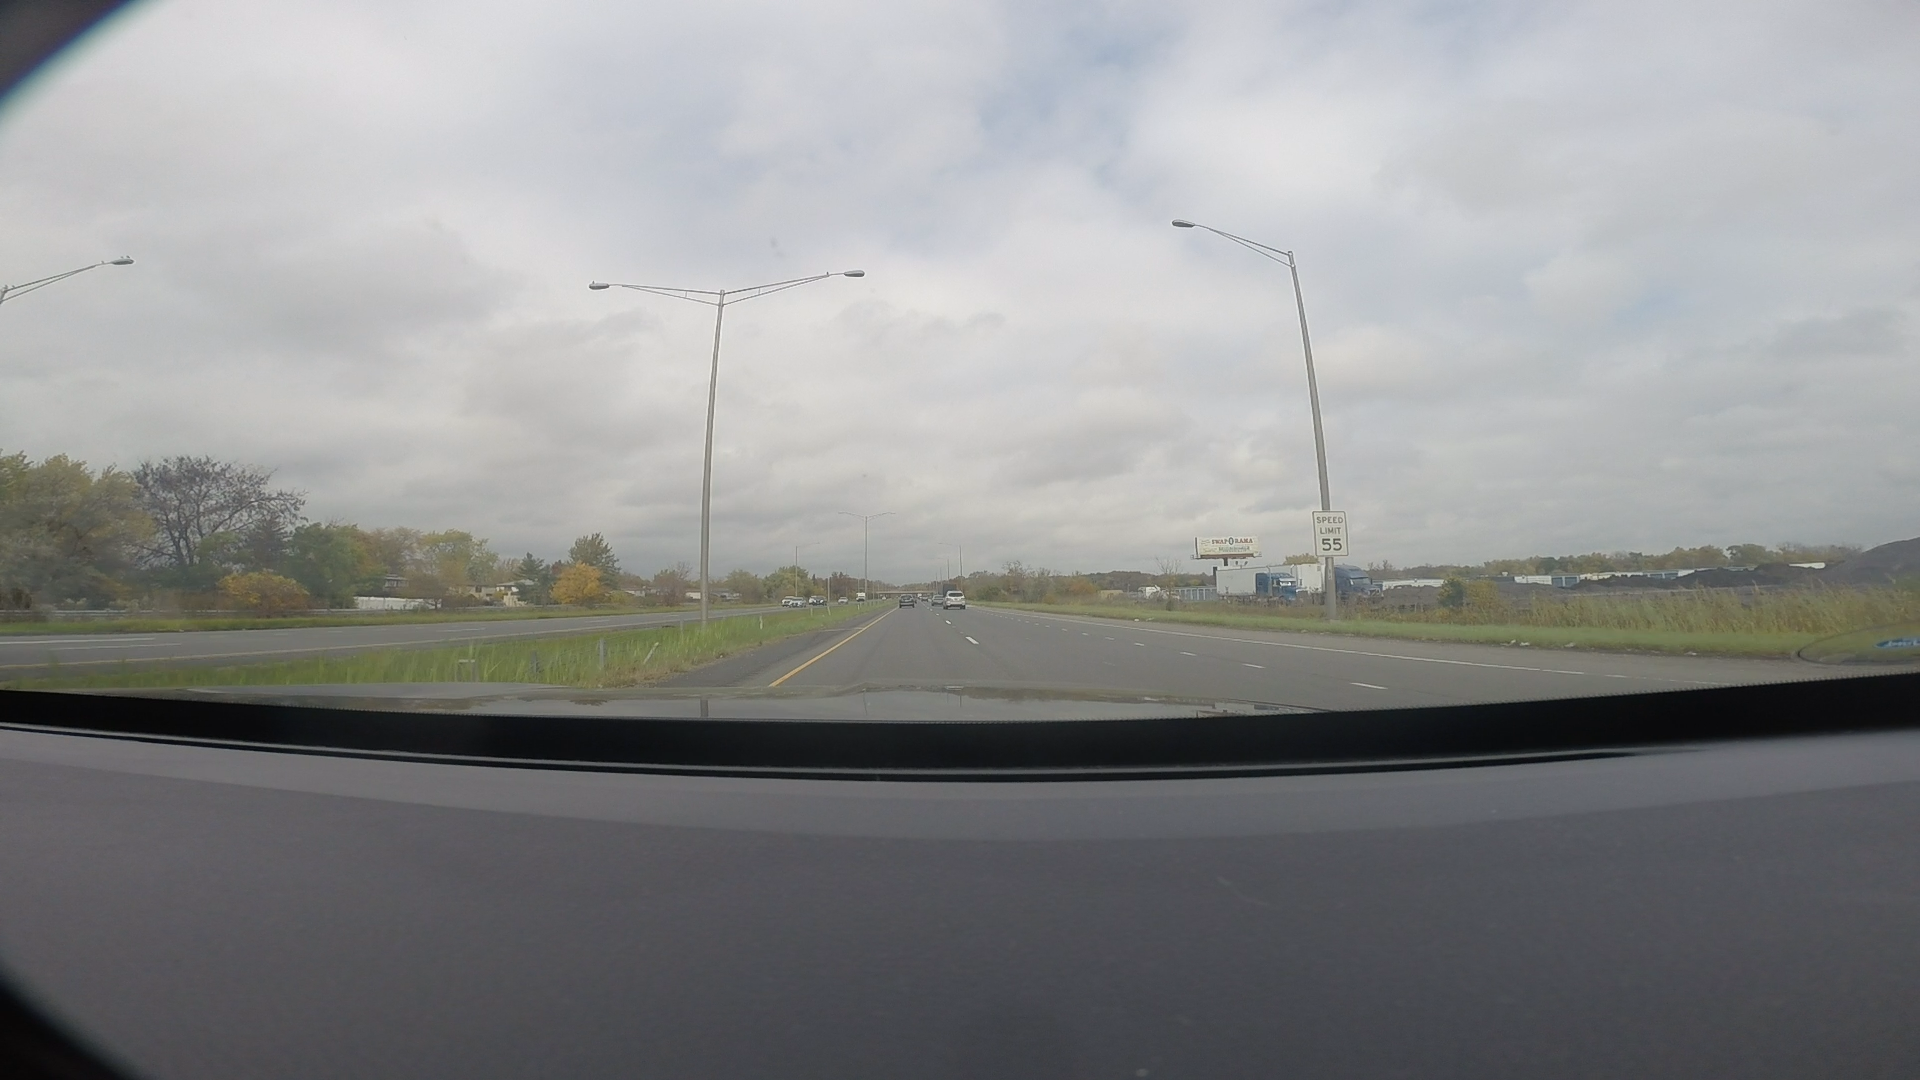
Speed limit sign label: mph55